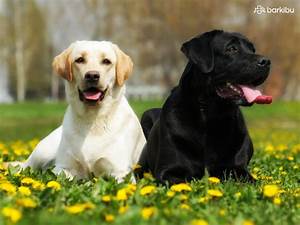
Label: cane